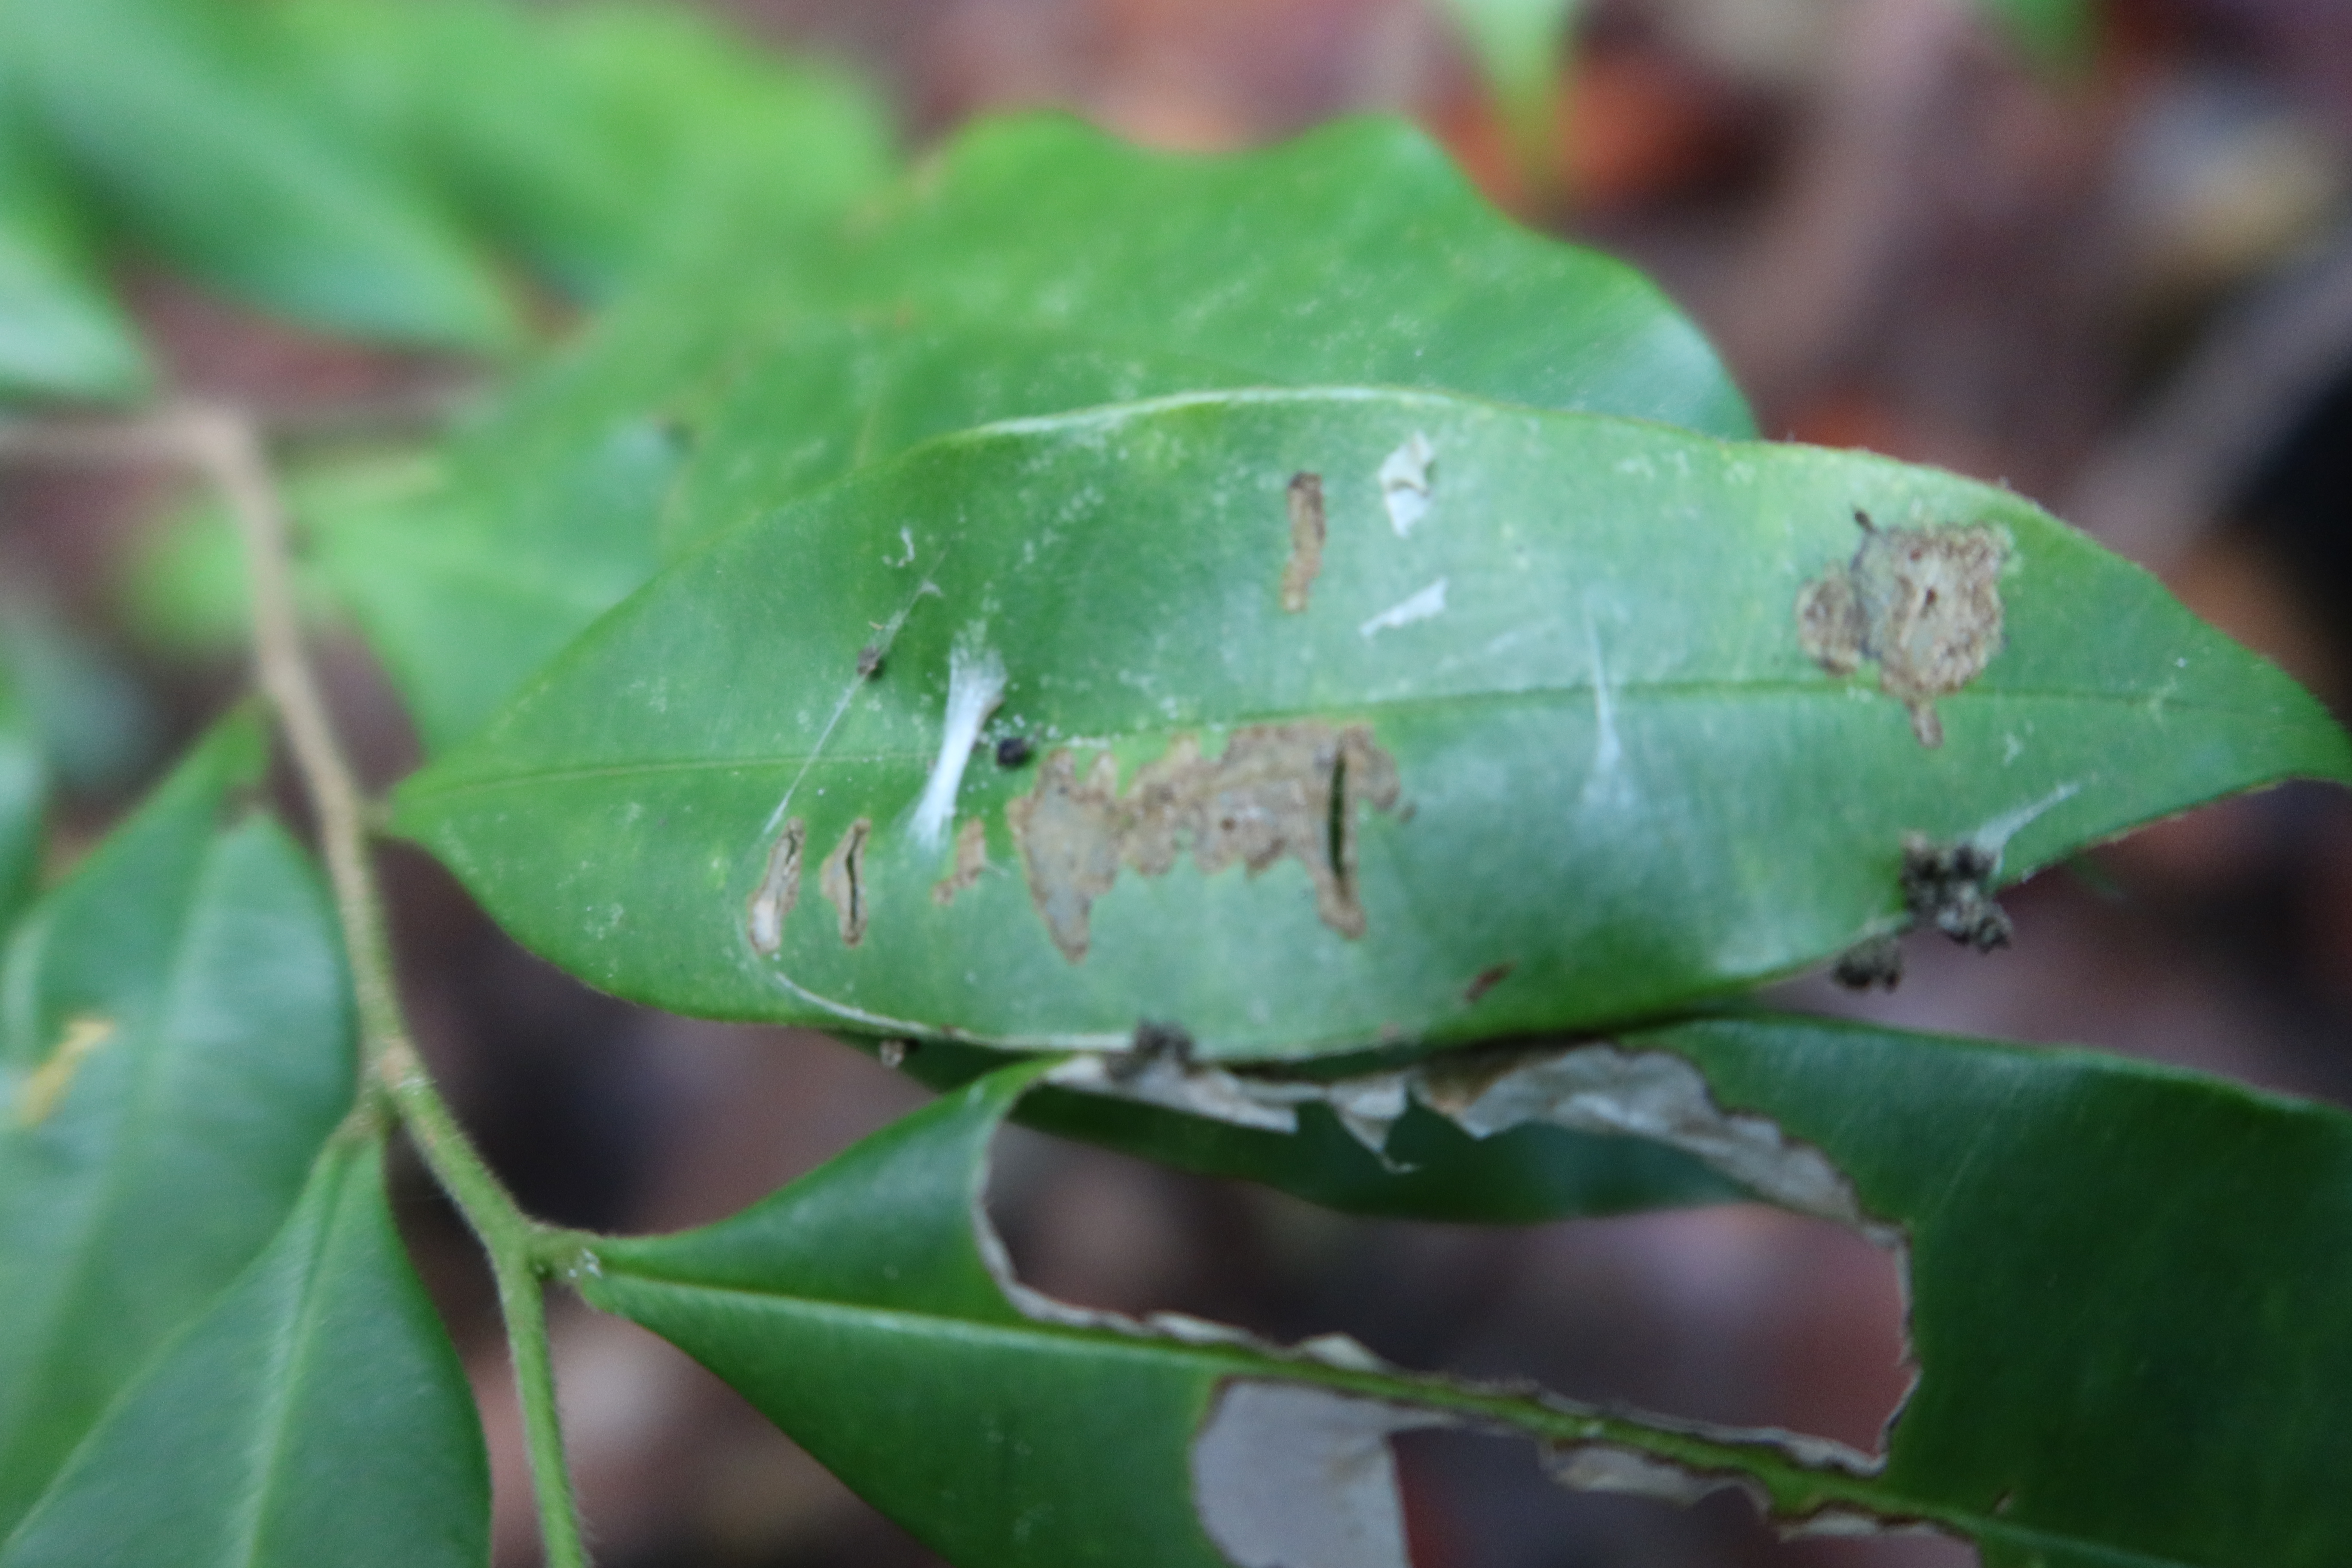
Label: Mealy bugs